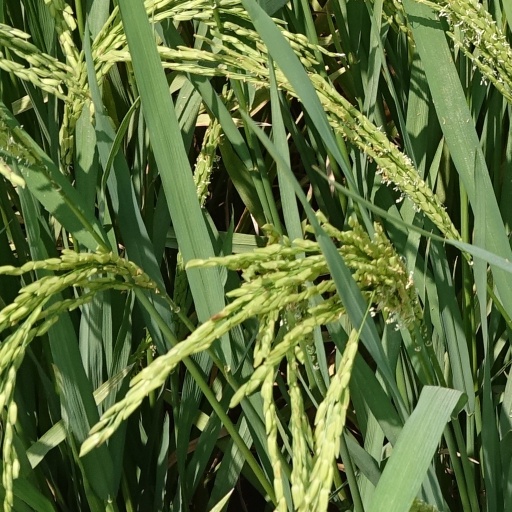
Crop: rice